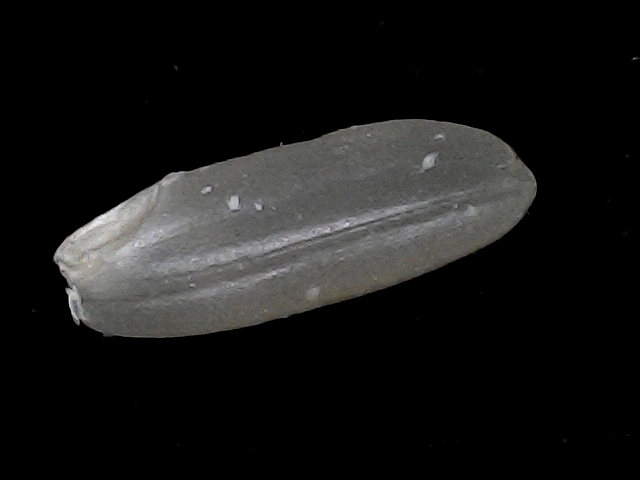
Rice variety: BRRI67